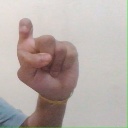
अक्षर: इ